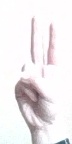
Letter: taa